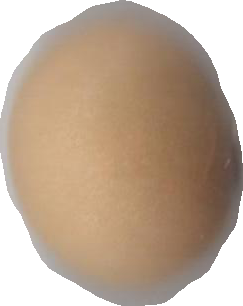
Variety: Anjasmoro